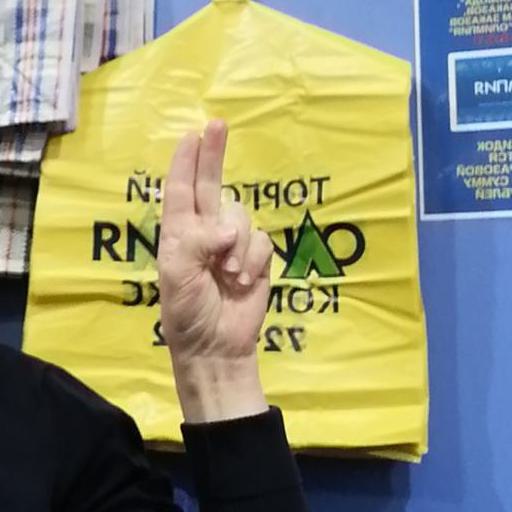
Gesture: two_up